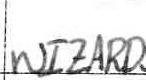
Label: Wizards